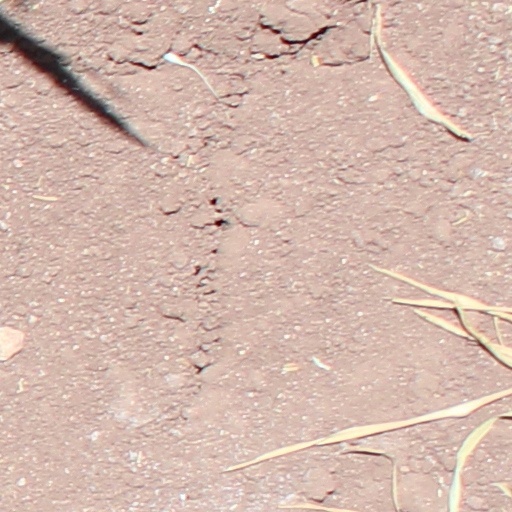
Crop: wheat